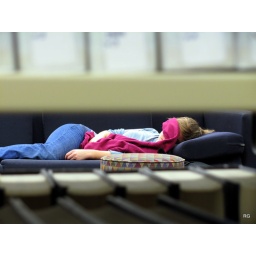
Sleeping Beauty. Took this picture in Evan's library looking through a book shelf.